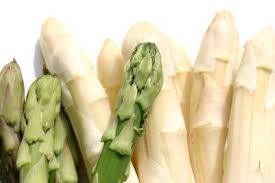
Waste category: biological